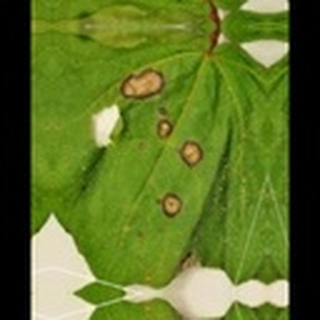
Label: cotton_target_spot